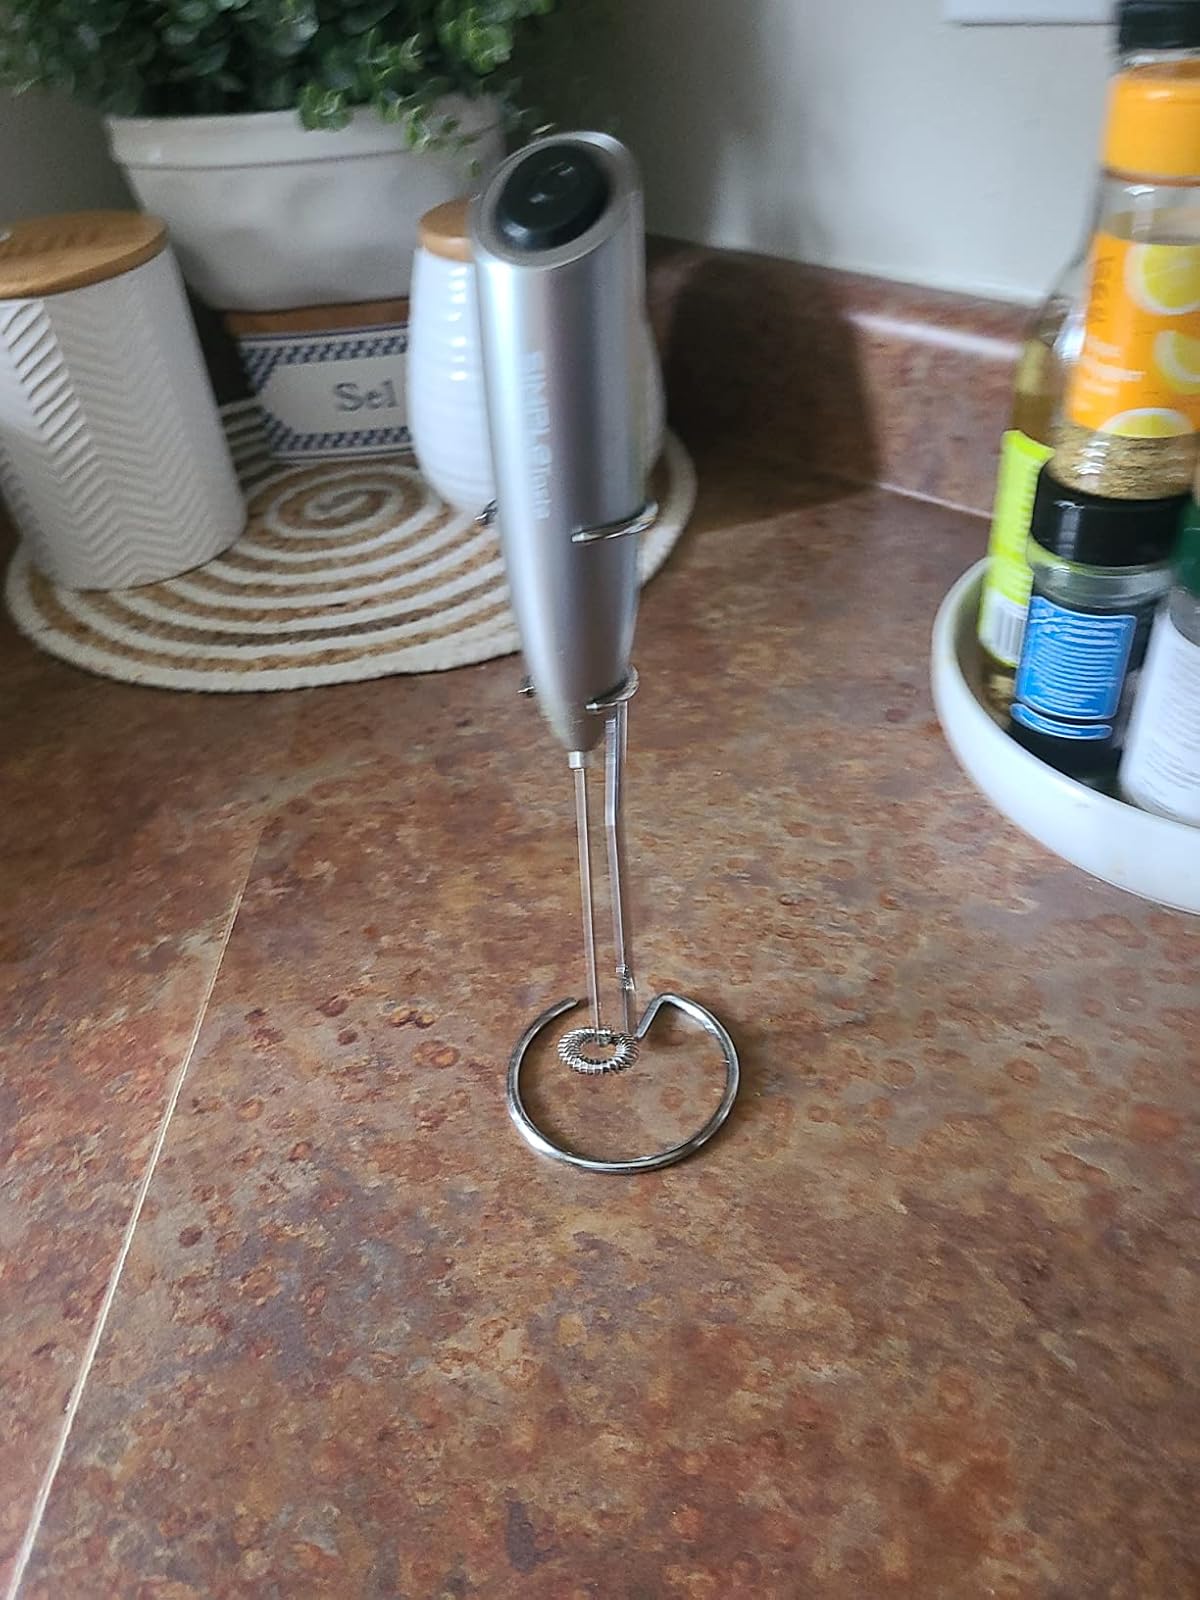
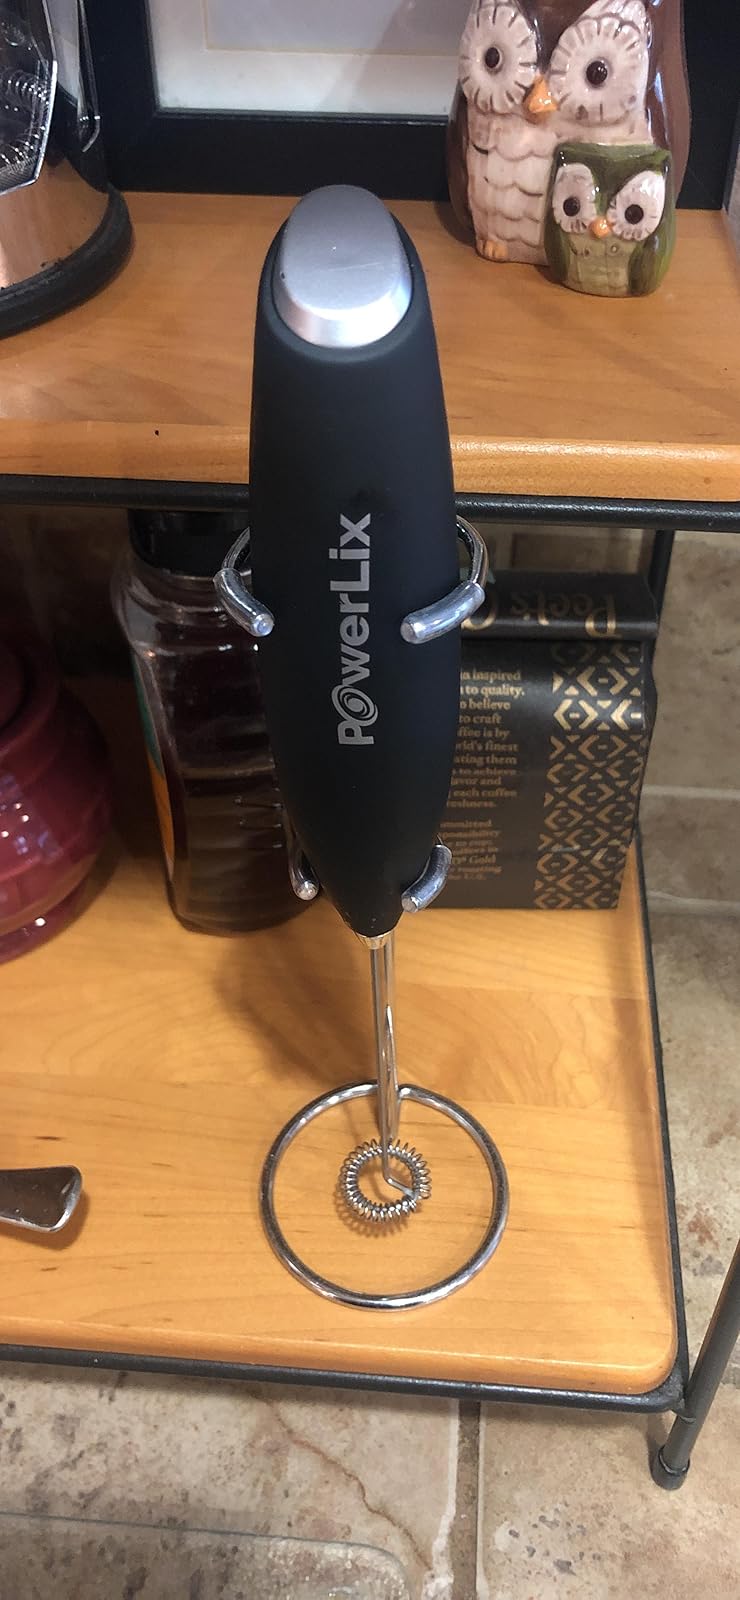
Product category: items_mixer
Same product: no